Theatre Delicatessen

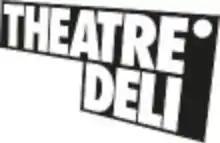

Theatre Deli is an arts organisation founded by Jessica Brewster, Frances Loy, Mauricio Preciado Awad and Roland Smith in 2007. Theatre Deli operates to expand opportunities for people to make and experience art. The main way in which Theatre Deli does this is by taking over empty buildings and using them to provide the space, support and resources to develop and share in art & performance.